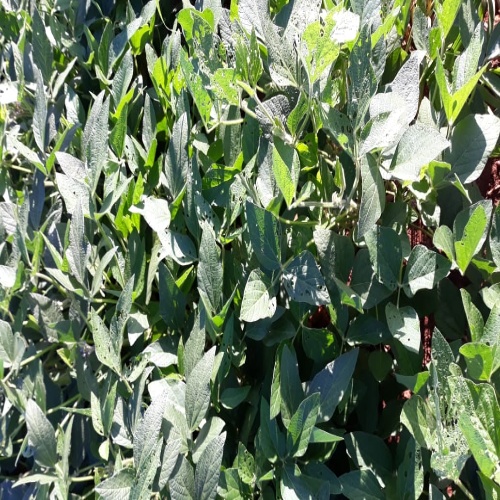
Label: Diabrotica_speciosa